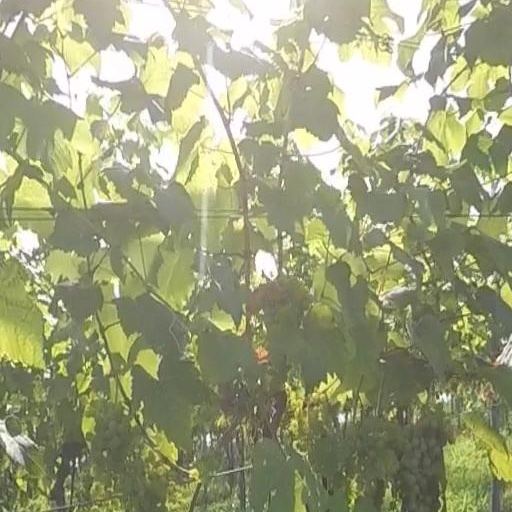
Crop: grape